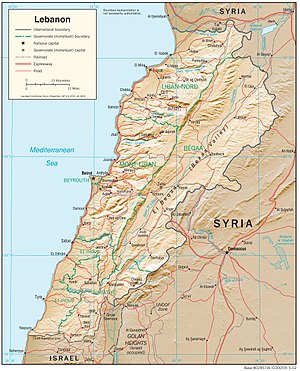
Libanonbjerget
Libanon med Libanonbjerget udstrakt parallelt med kysten.
Libanonbjerget er en bjergkæde i Libanon. Den når i gennemsnit op i 2.500 meter over havets overflade.